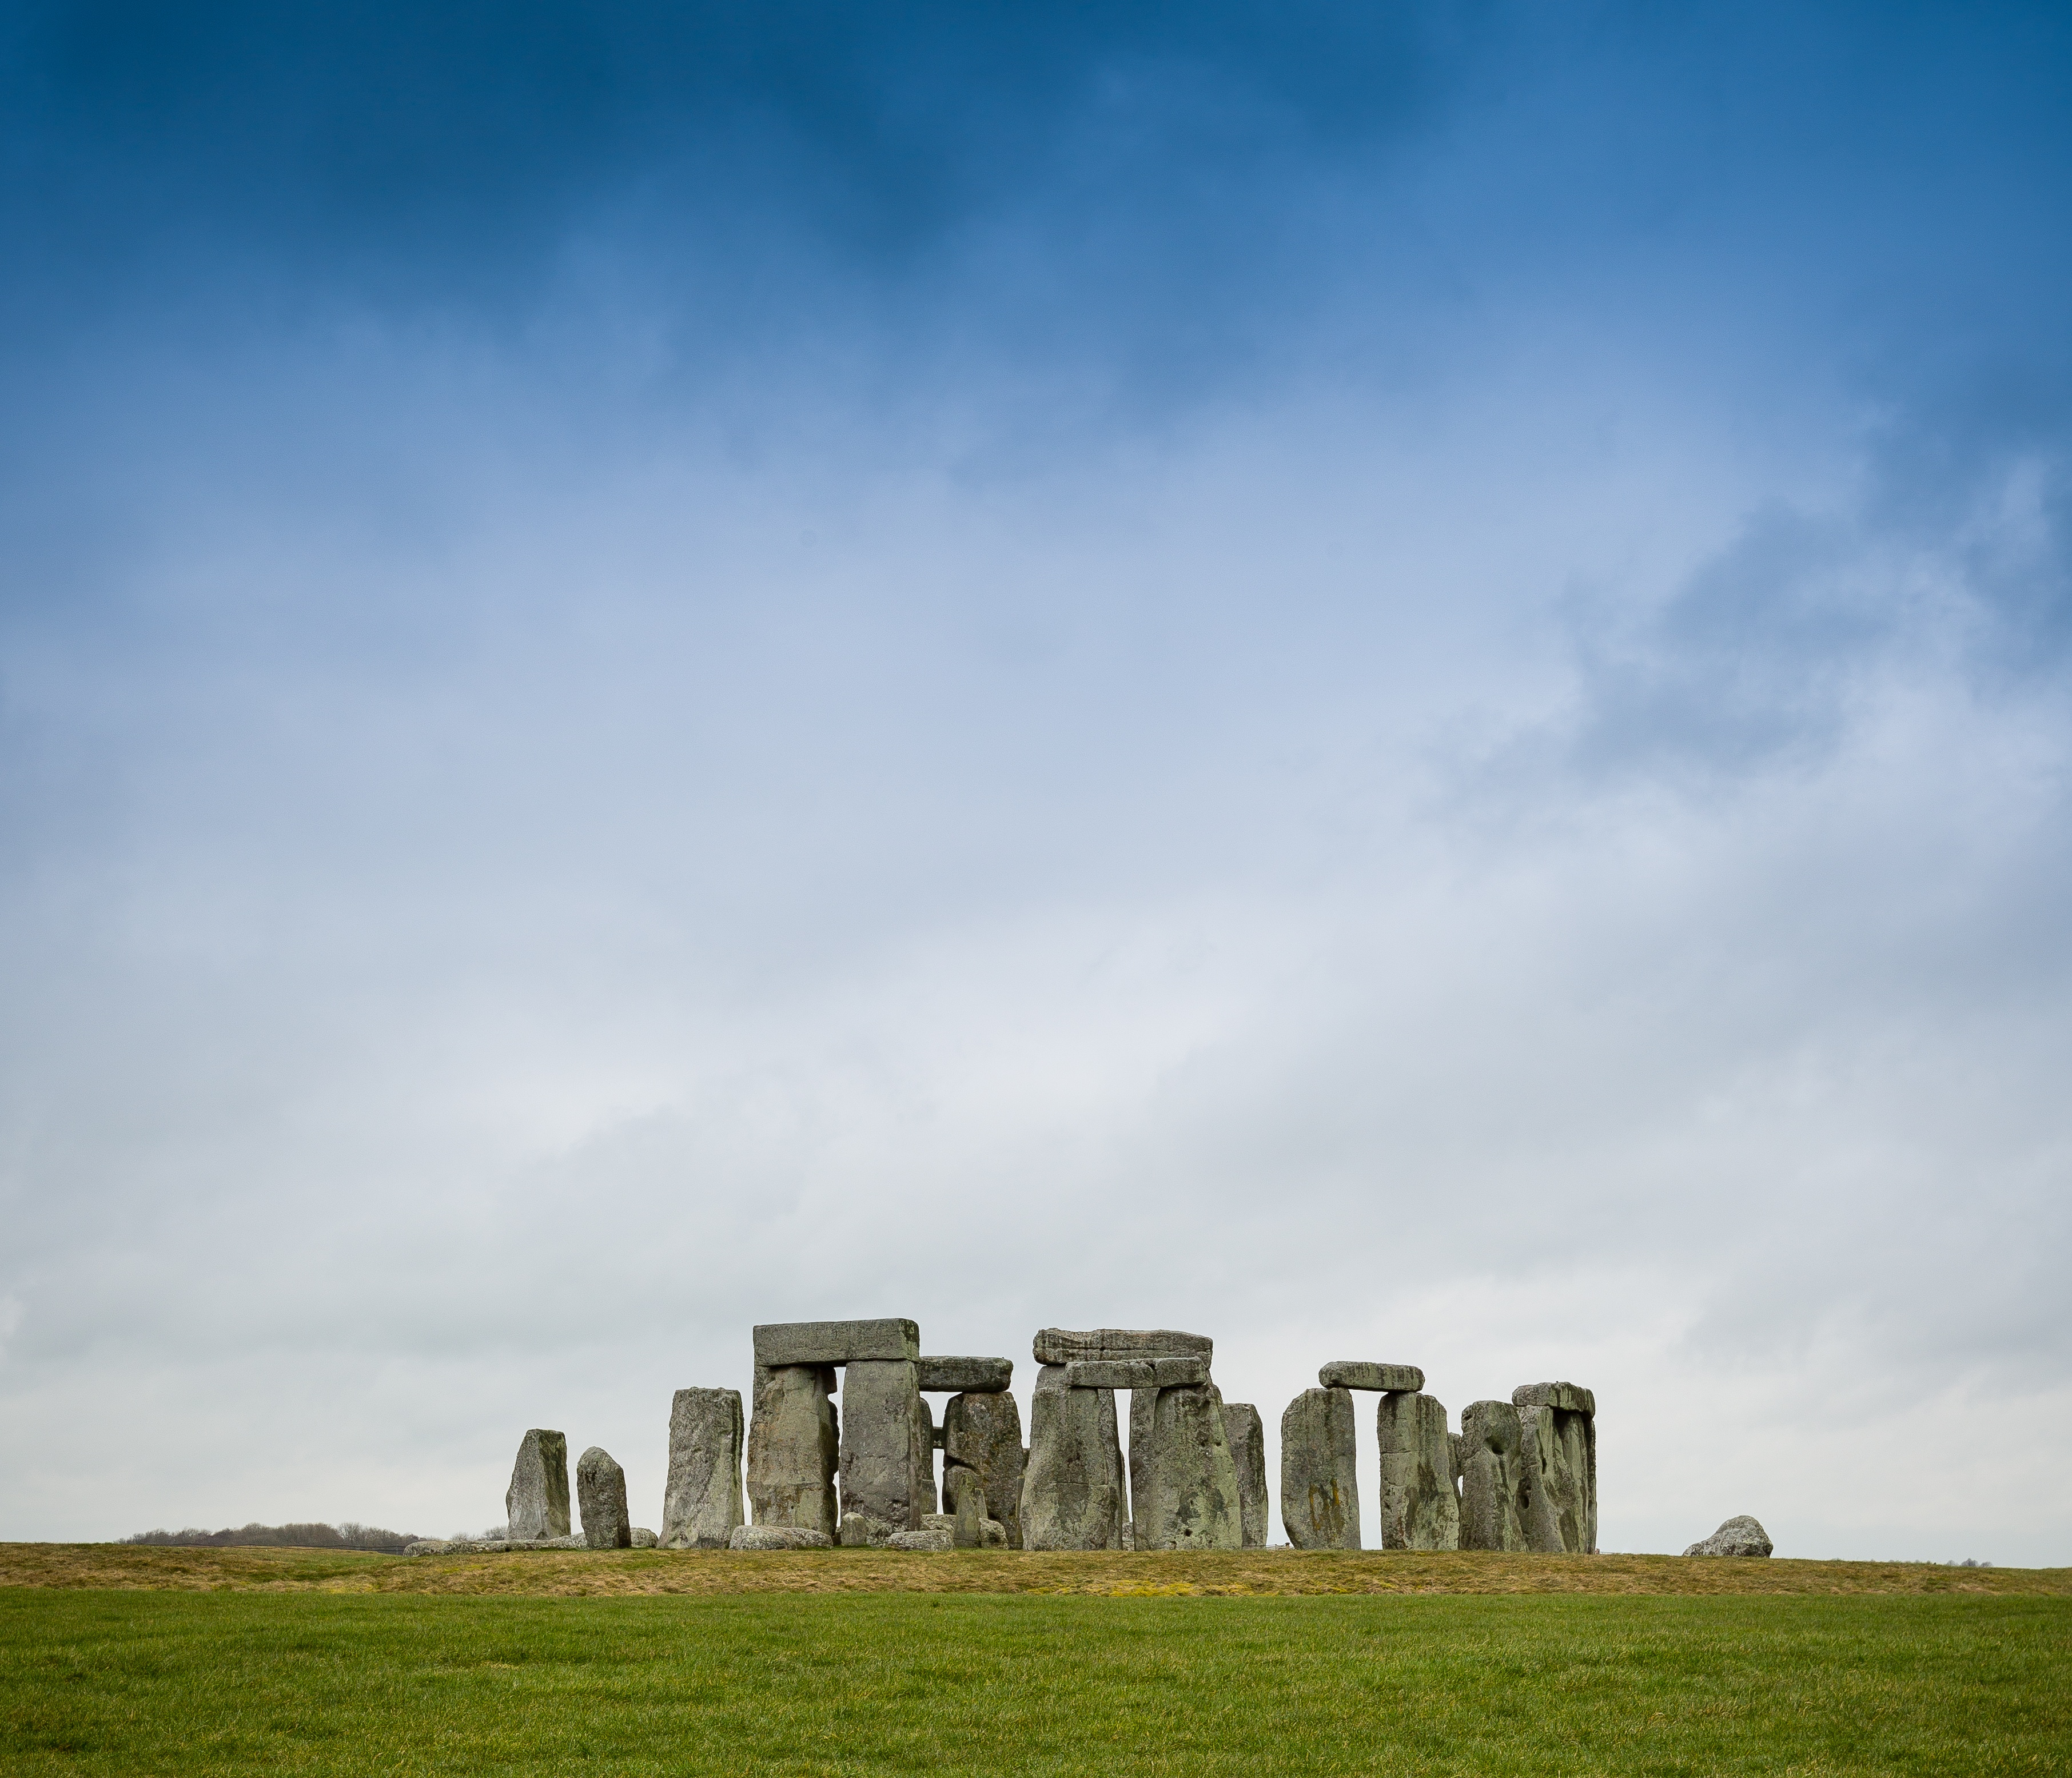
landscape, horizon, cloud, sky, sunlight, morning, hill, building, monument, tourist, ancient, landmark, attraction, tourism, plain, england, ruins, heritage, unesco, prehistoric, rural area, neolithic, stone henge, atmospheric phenomenon, atmosphere of earth